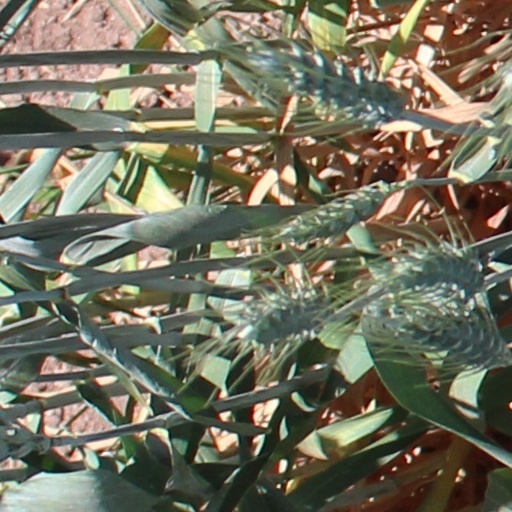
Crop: wheat